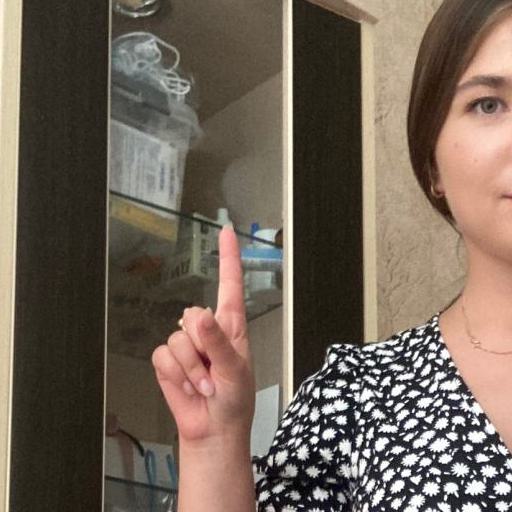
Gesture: one